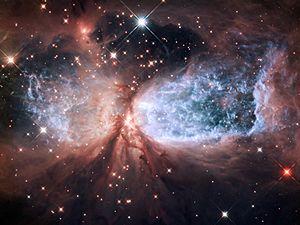
Sh2-106 est une région HII et une zone de formation d'étoiles située à environ ∼2 000 a.l. de la Terre dans la constellation du Cygne.